Stirling Moss

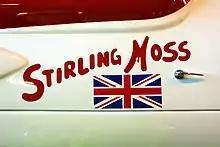
"Stirling Moss" script and a British flag on a 1958 Maserati 420M/58 he raced in the Race of Two Worlds on Monza. The very same script was printed on the Maserati MC20 prototype in honour of the driver.

Moss began his career at the wheel of his father's 328 BMW, DPX 653. Moss was one of the Cooper Car Company's first customers, using winnings from competing in horse-riding events to pay the deposit on a Cooper 500 in 1948. He then persuaded his father, who opposed his son's racing career and wanted him to become a dentist, to let him buy it. He soon demonstrated his natural talent and ability with numerous wins at both the national and international levels, and continued to compete in Formula Three, with Coopers and Kiefts, after he had progressed to more senior categories.